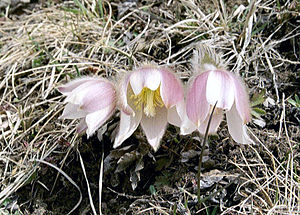
Vårkobjælde
Vårkobjælde, også skrevet Vår-Kobjælde, er en 5-15 cm høj urt, der i Danmark vokser sjældent på heder og på sandet bund. Planten ligner nikkende og opret kobjælde, men bladene er kun enkelt fjersnitdelte med 3-5 afsnit. Den er giftig i frisk tilstand.